Astrolabe

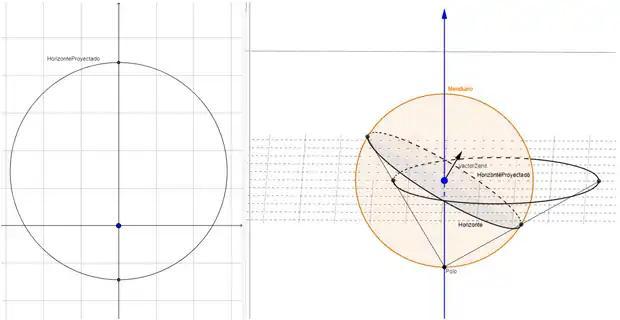
Stereographic projection of an observer's horizon at a specific latitude

In 1370, the first Indian treatise on the astrolabe was written by the Jain astronomer Mahendra Suri, titled "Yantrarāja".